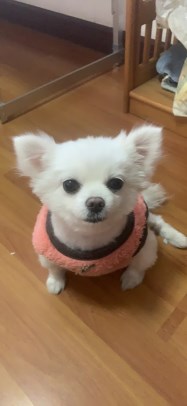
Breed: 1936-n000005-Pomeranian